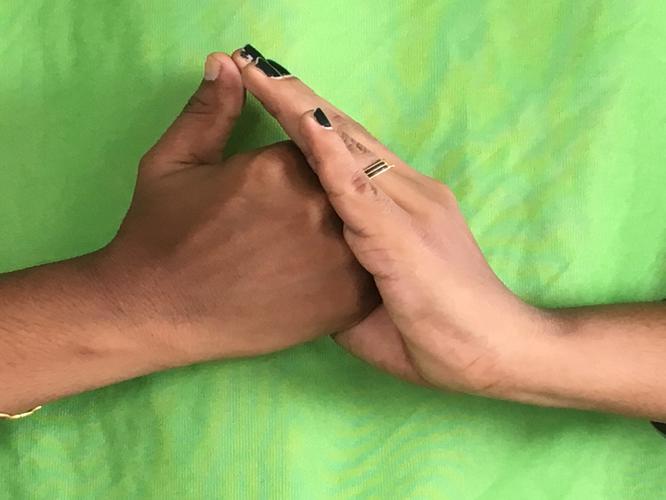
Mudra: Shanka
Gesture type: double_hand